Jurassic Museum of Asturias

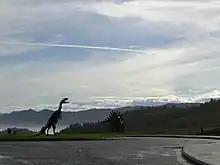
Exhibits of dinosaurs outside the museum.

The museum is located close to the coastline of the Cantabrian Sea and Llastres, a fishing port. It is bounded by the Sierra del Sueve on the south and the Picos de Europa towards the east. MUJA is on the branch road AS-257 towards Llastres, about 1.5 km away.